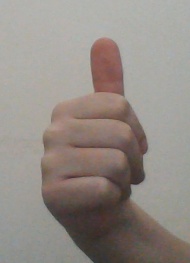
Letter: aleff